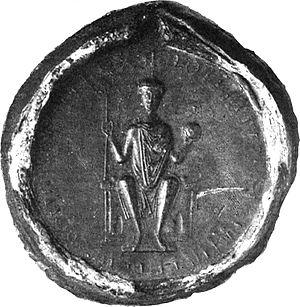
Lothaire II ou III du Saint Empire ou de Supplinbourg, duc de Saxe, est élu roi des Romains le 24 mai 1125, puis est couronné empereur du Saint-Empire romain germanique le 4 juin 1133. Son règne est troublé par Frédéric II, duc de Souabe, candidat malheureux au trône, et le frère de ce dernier, Conrad III de Hohenstaufen.